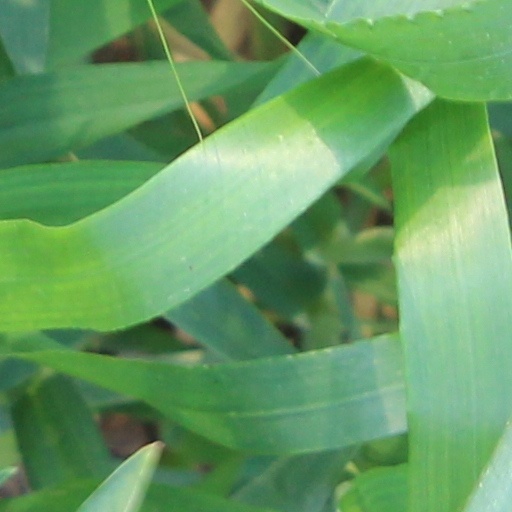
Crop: wheat